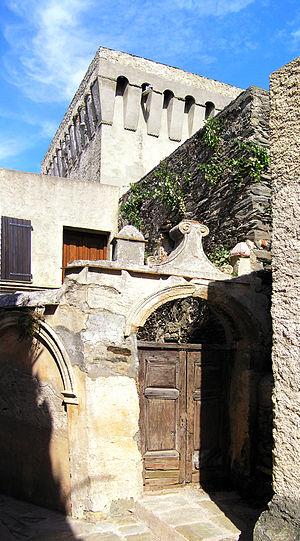
Tomino (Corsica) - Dans une ruelle de Poggio
Tomino est une commune française située dans la circonscription départementale de la Haute-Corse et le territoire de la collectivité de Corse. Elle appartient à l'ancienne piève de Luri, dans le Cap Corse.